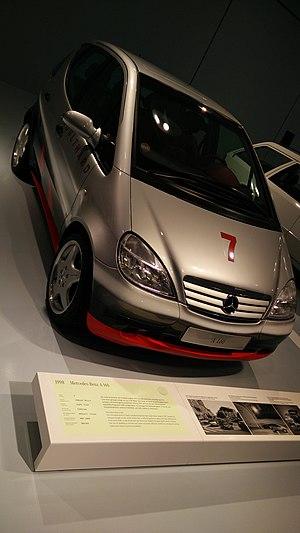
La Mercedes-Benz Classe A Type 168 est une berline compacte du constructeur automobile allemand Mercedes-Benz. Elle a été produite de 1997 à 2004 et fut restylée au printemps 2001. Durant cette période, Mercedes-Benz créa également la version longue avec 17 cm de plus. Elles sont remplacées en 2004 par la Type 169. La 168 est la première génération de la Classe A.